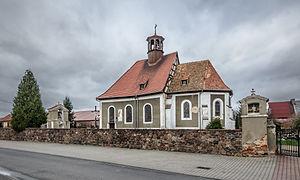
Naborów est une localité polonaise de la gmina de Brzeg Dolny, située dans le powiat de Wołów en voïvodie de Basse-Silésie.